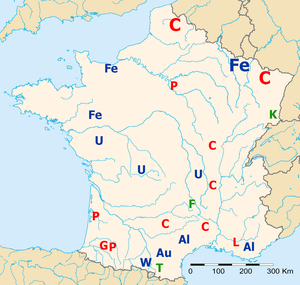
En France, le code minier donne la définition légale d'une mine. La notion repose uniquement sur la nature du matériau, que l'extraction se fasse à ciel ouvert ou en sous-sol. Sont concernés, les combustibles, les métaux et quelques autres matières minérales.
L'économie de la France traite de la situation économique conjoncturelle et structurelle de la France de nos jours.